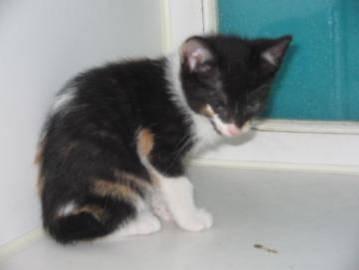
cat